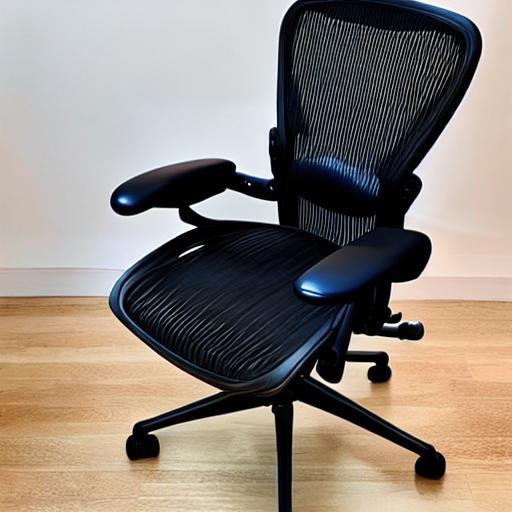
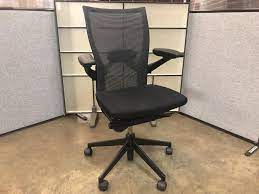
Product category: items_chair
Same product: no